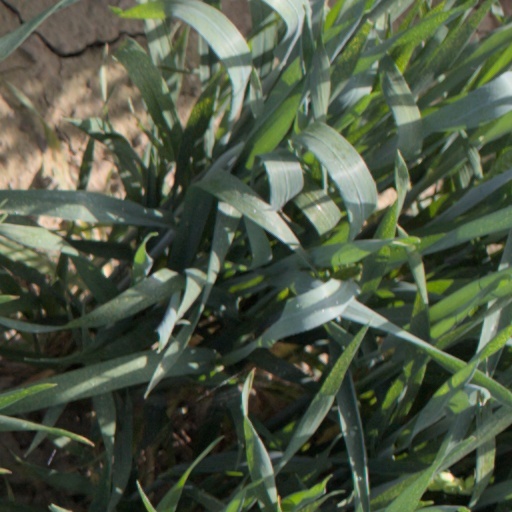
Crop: wheat